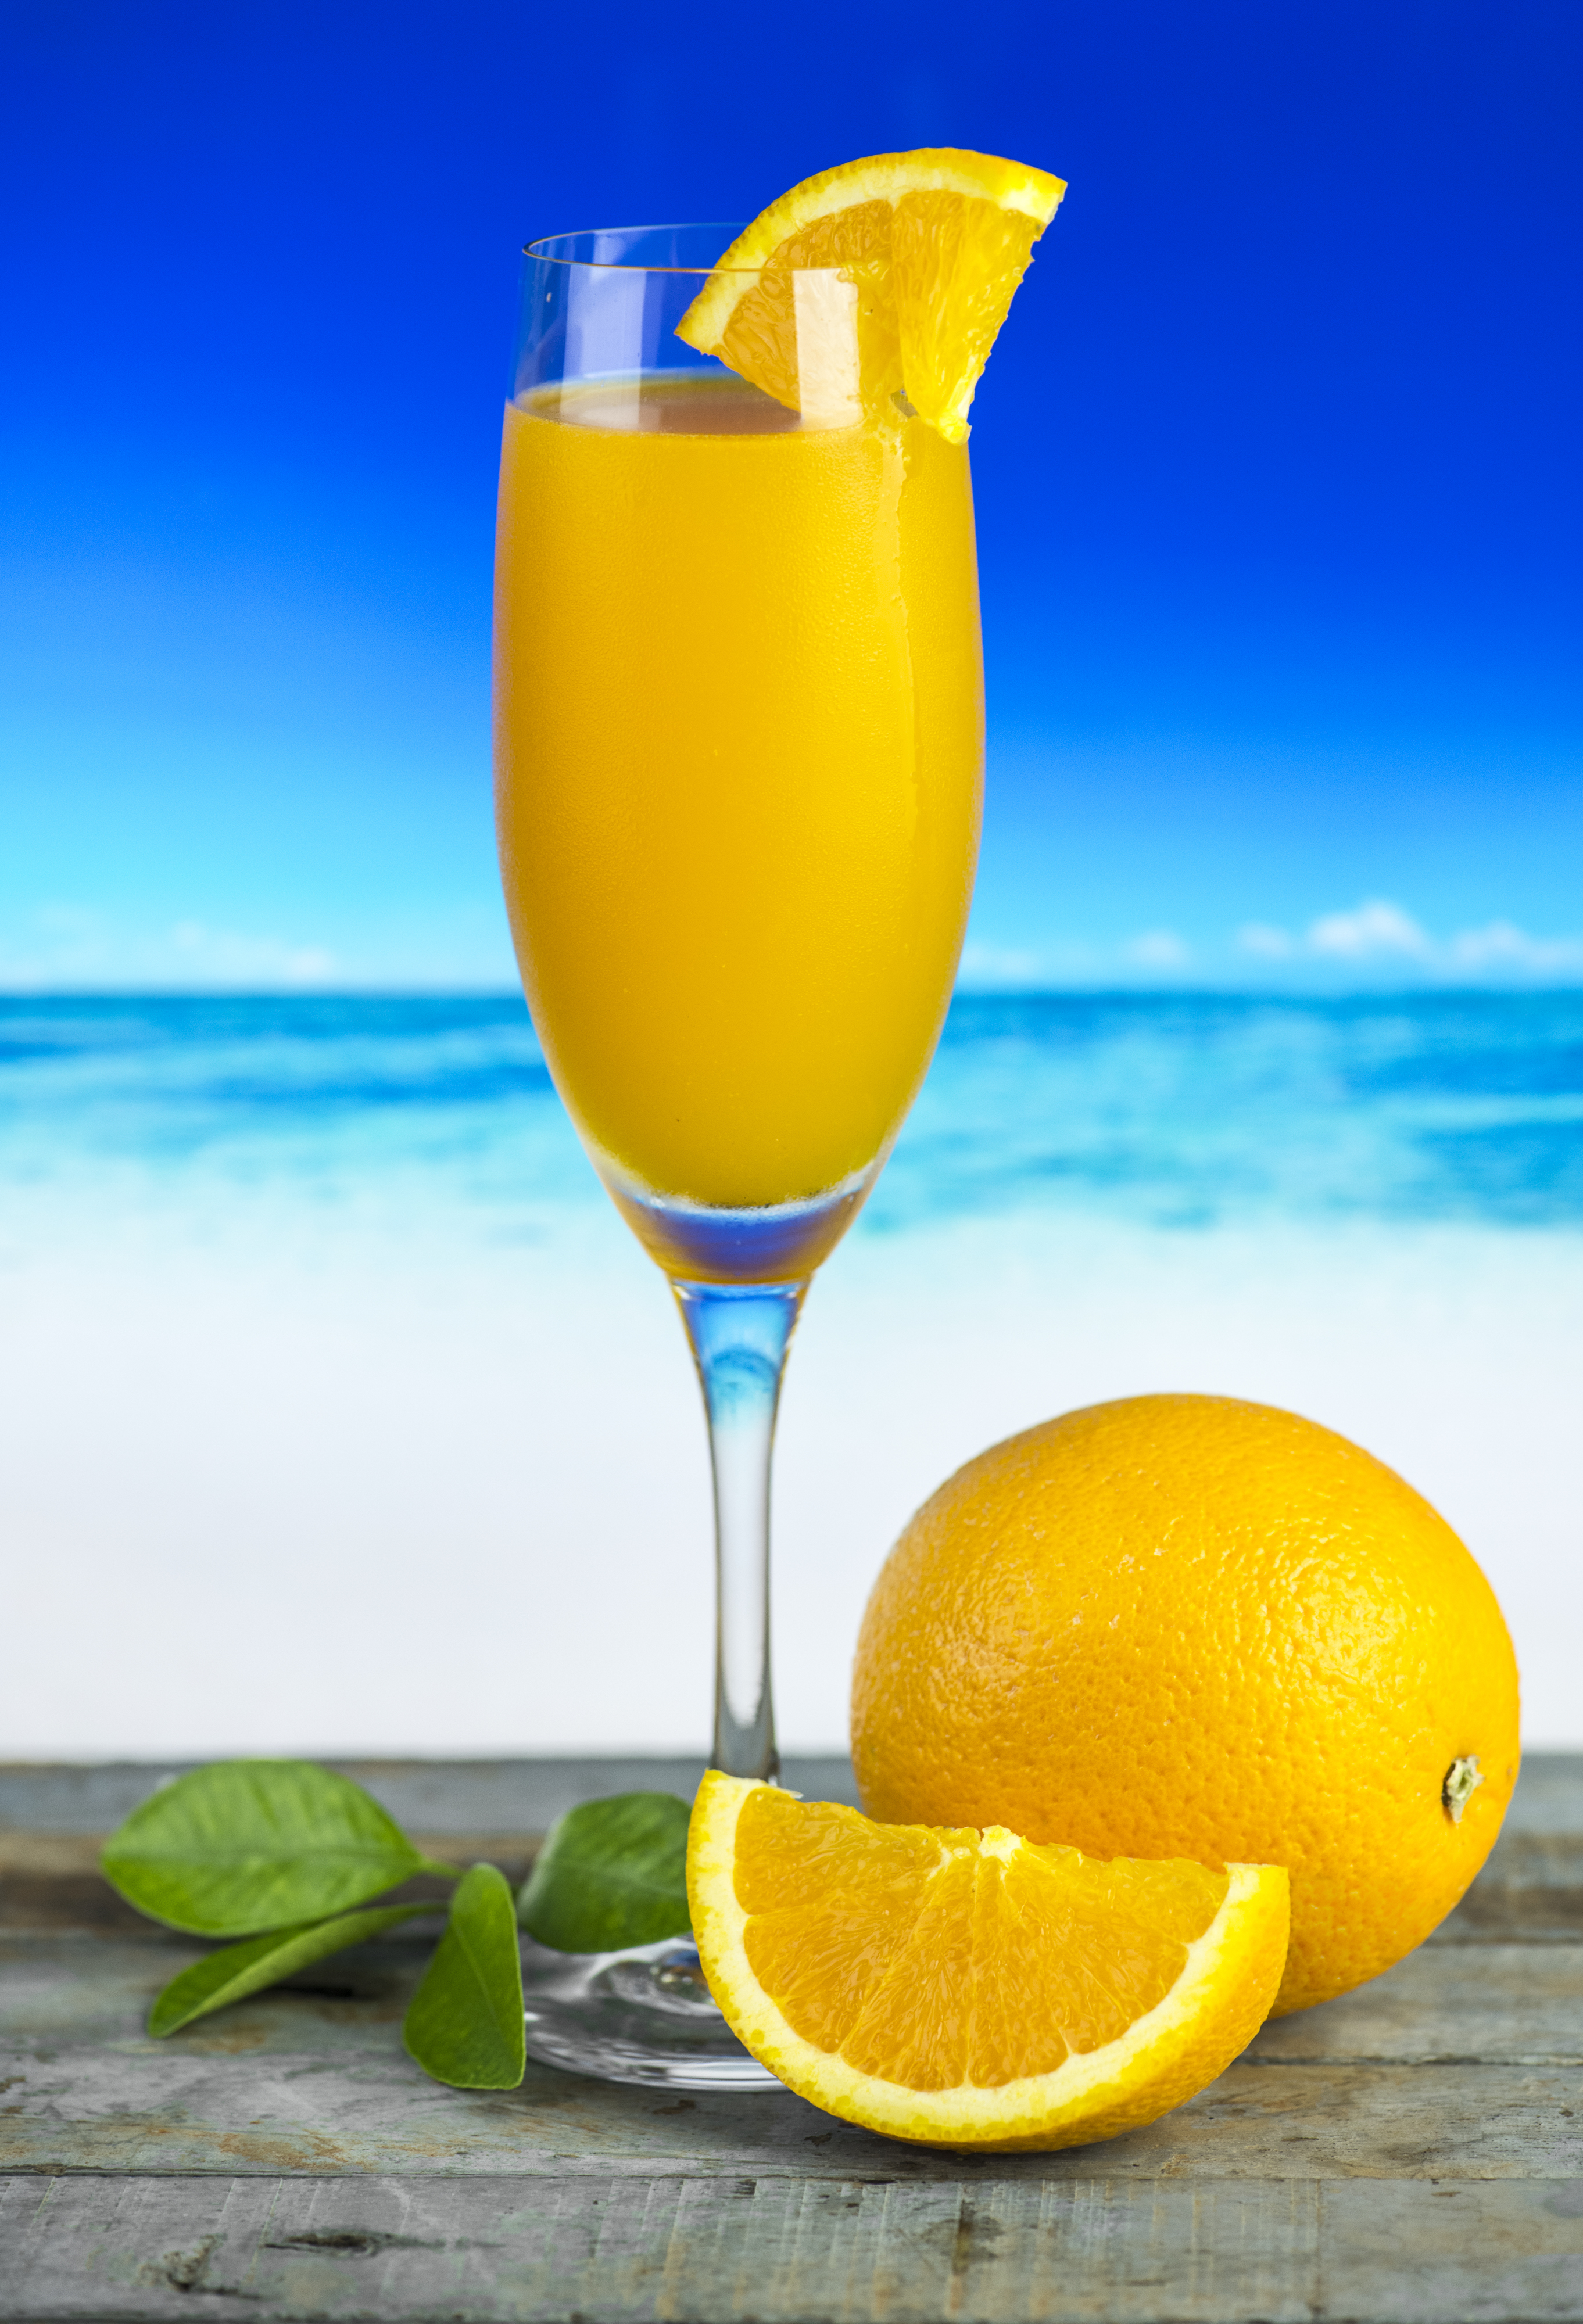
beach, beverage, citrus, closeup, drink, drinkable, drinking, food photography, fresh, freshly squeezed, freshness, fruit, glass, healthcare, healthy, juice, juicy, liquid, macro, natural, nutrients, nutrition, nutritious, orange, organic, refeshment, refreshing, refreshment, ripe, sea, sliced, squeezed, summer, summer drink, summertime, tasty, tropical, valencia orange, vitamin, wellbeing, wellness, yummy, orange juice, orange drink, non alcoholic beverage, harvey wallbanger, citric acid, lemon juice, cocktail, lemon lime, agua de valencia, fuzzy navel, still life photography, cocktail garnish, orange soft drink